Rotax 582

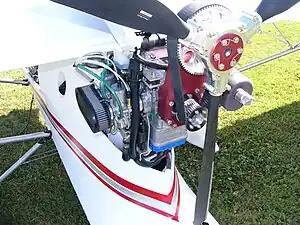
Rotax 582 pusher installation on a Quad City Challenger II

The Rotax 582 is a two-stroke, two-cylinder, rotary intake valve, oil-in-fuel or oil injection pump, liquid-cooled, gear reduction-drive aircraft engine manufactured by BRP-Rotax GmbH & Co. KG. It is for use in non-certified aircraft operating in day visual flight rules.